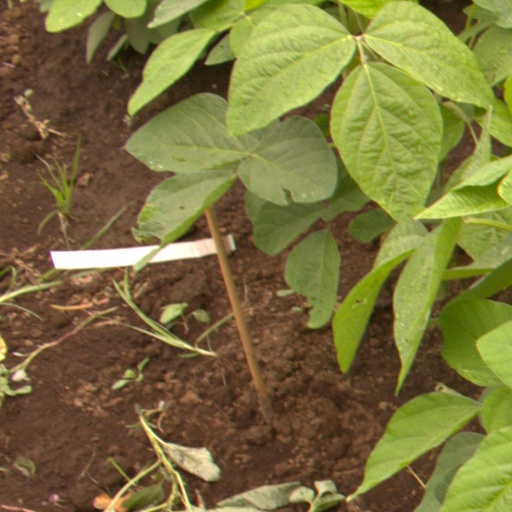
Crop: soybean